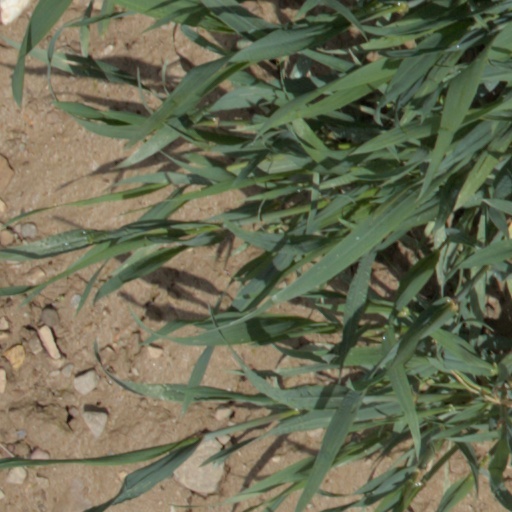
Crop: wheat